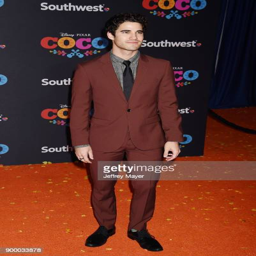
actor arrives at the premiere